Lacy Irvine Moffett

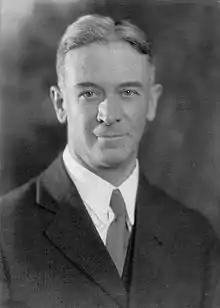
Lacy Moffett at about 50

Lacy Irvine Moffett (February 10, 1878 – October 2, 1957) was a Presbyterian missionary minister to China beginning in 1904 and he and his family served until 1940. He was a missionary minister, a self-taught expert on the birds of China, and a photographer.